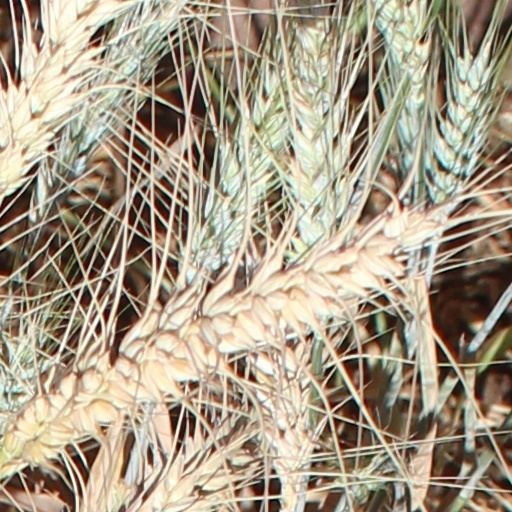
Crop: wheat